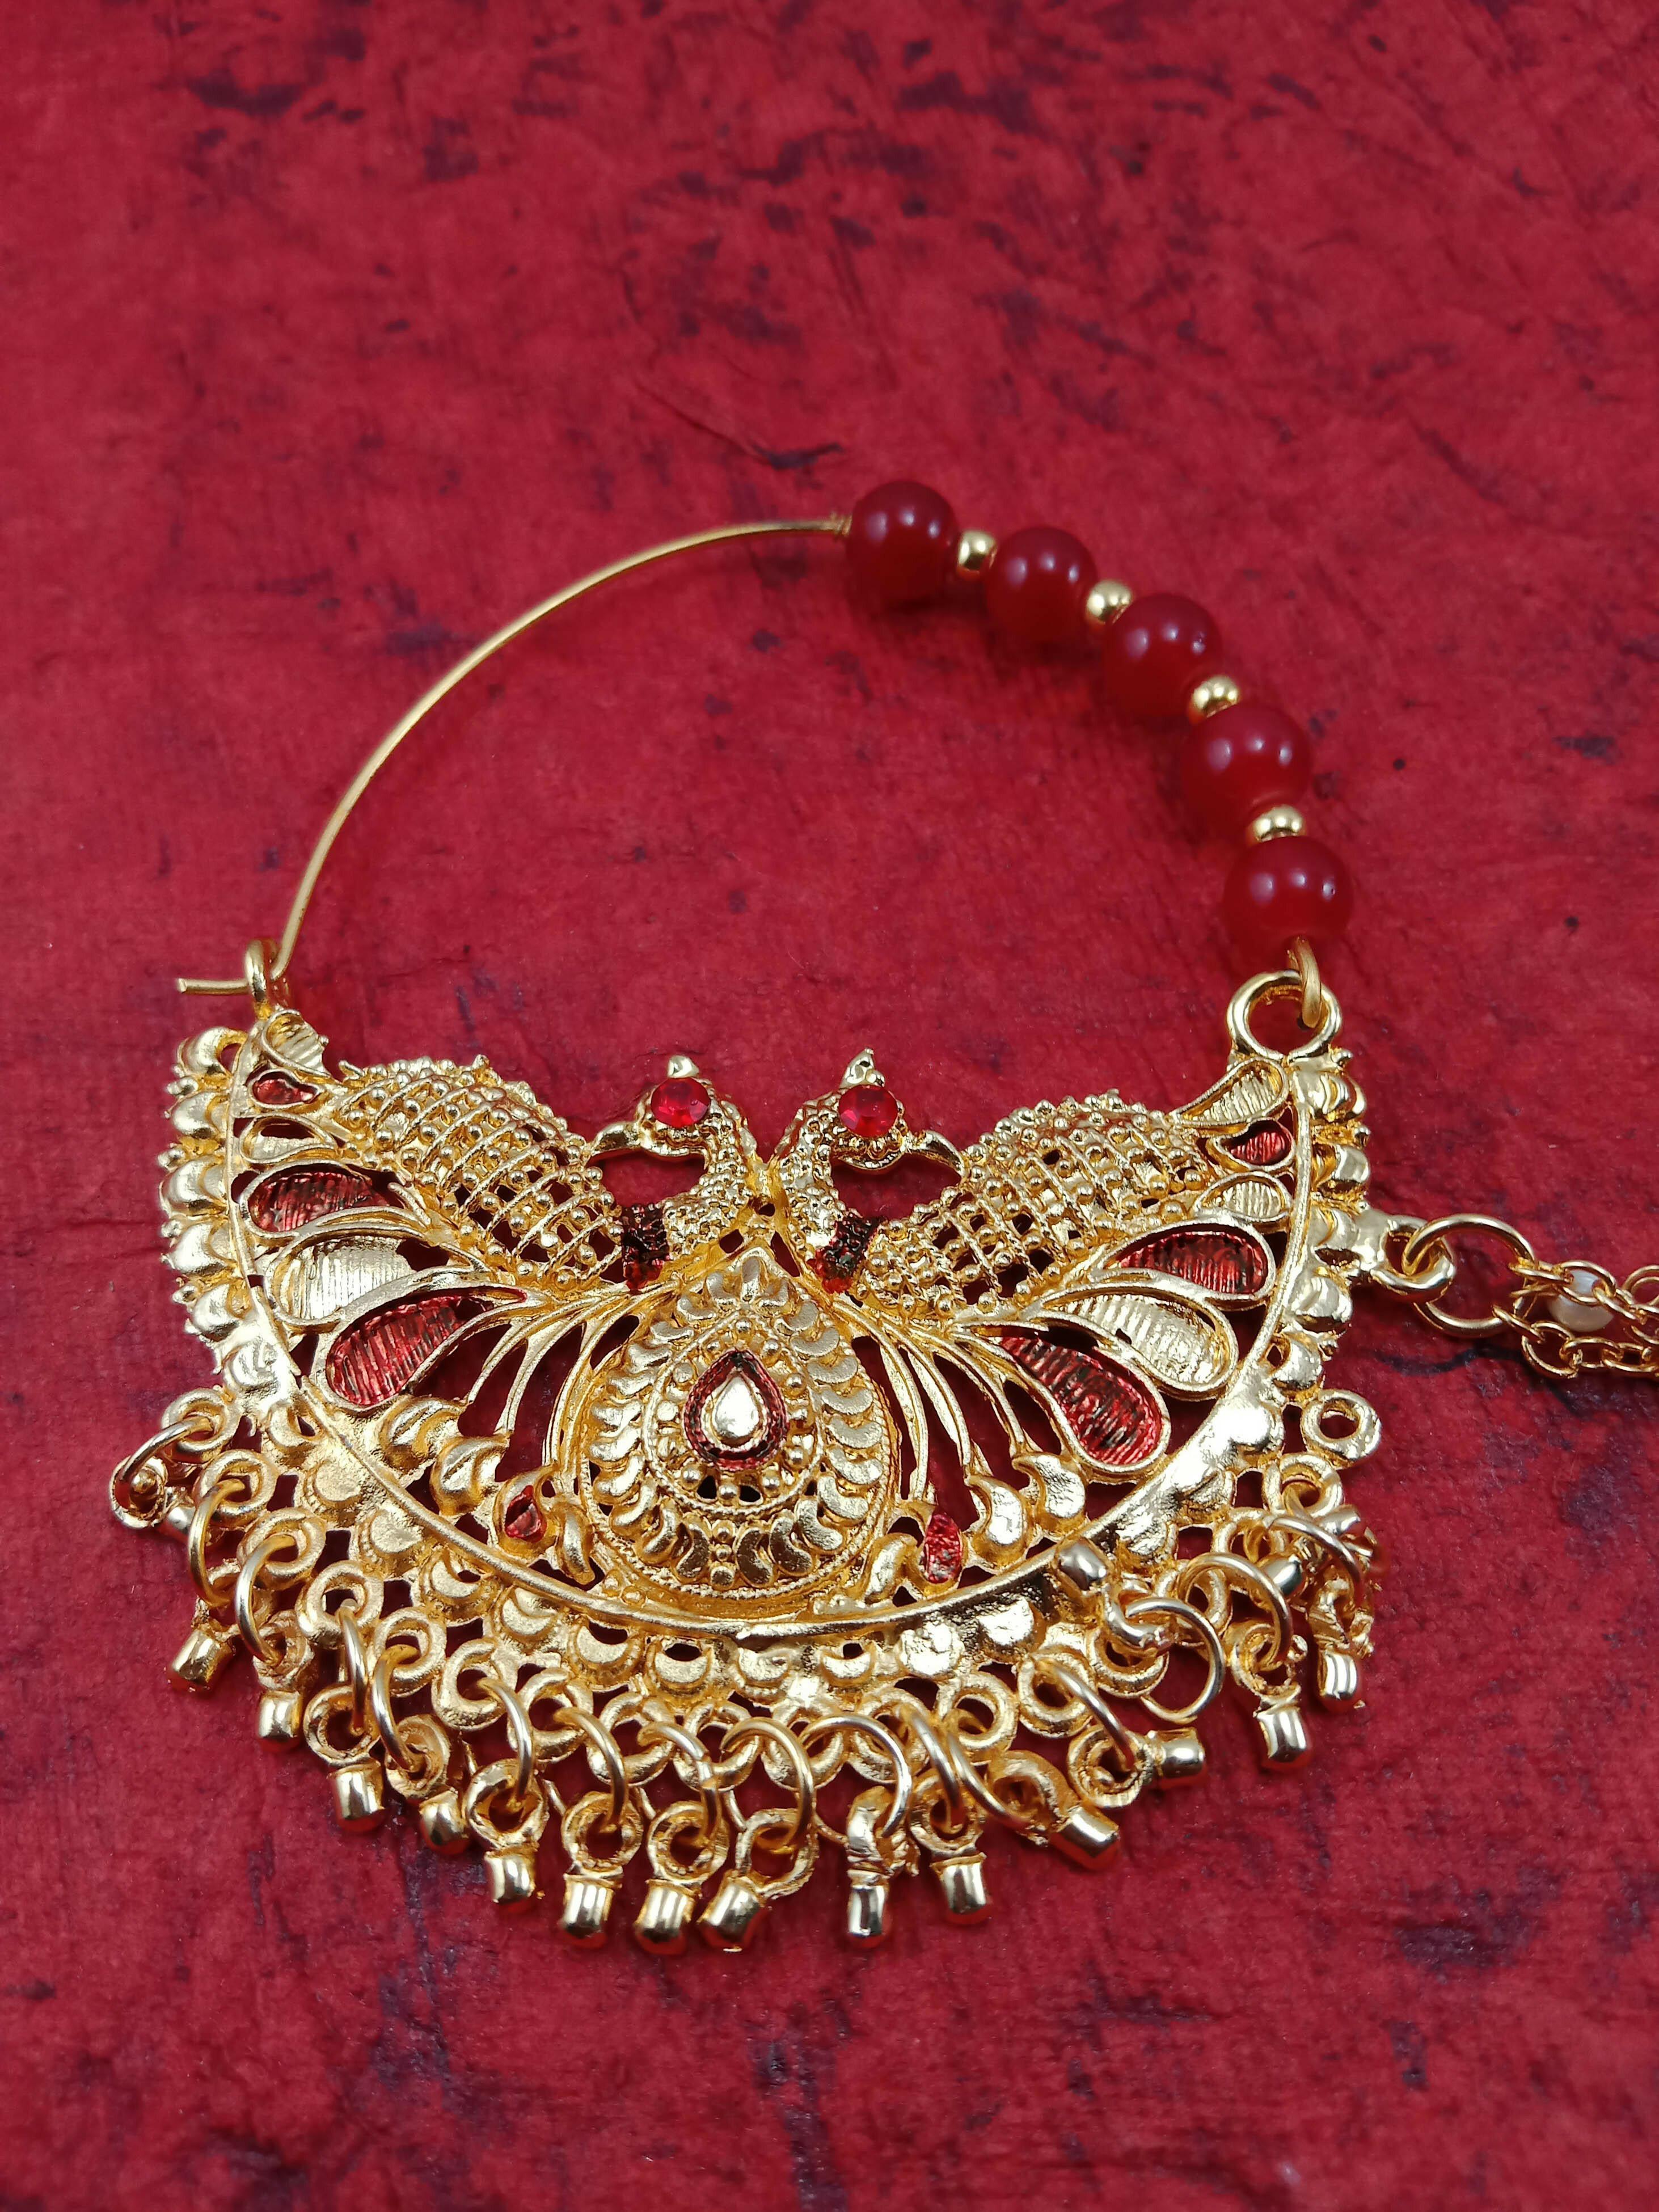
Verma CollectionVerma Collection Zircon Gold-Plated Plated Metal Nathiya
Type: Rings
Brand: VERMA COLLECTION
Price: Rs. 345
Verma CollectionVerma Collection Zircon Gold-Plated Plated Metal Nathiya
Features: Gold-Plated Plating,For Women, Girls,Piercing Required,Silver Weight: Na G